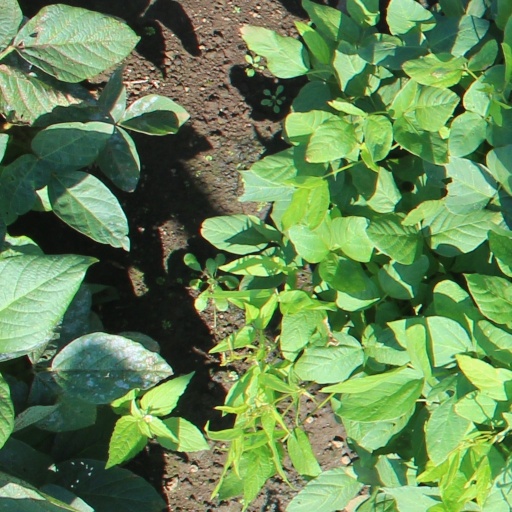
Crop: soybean